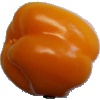
Label: Pepper Yellow 1